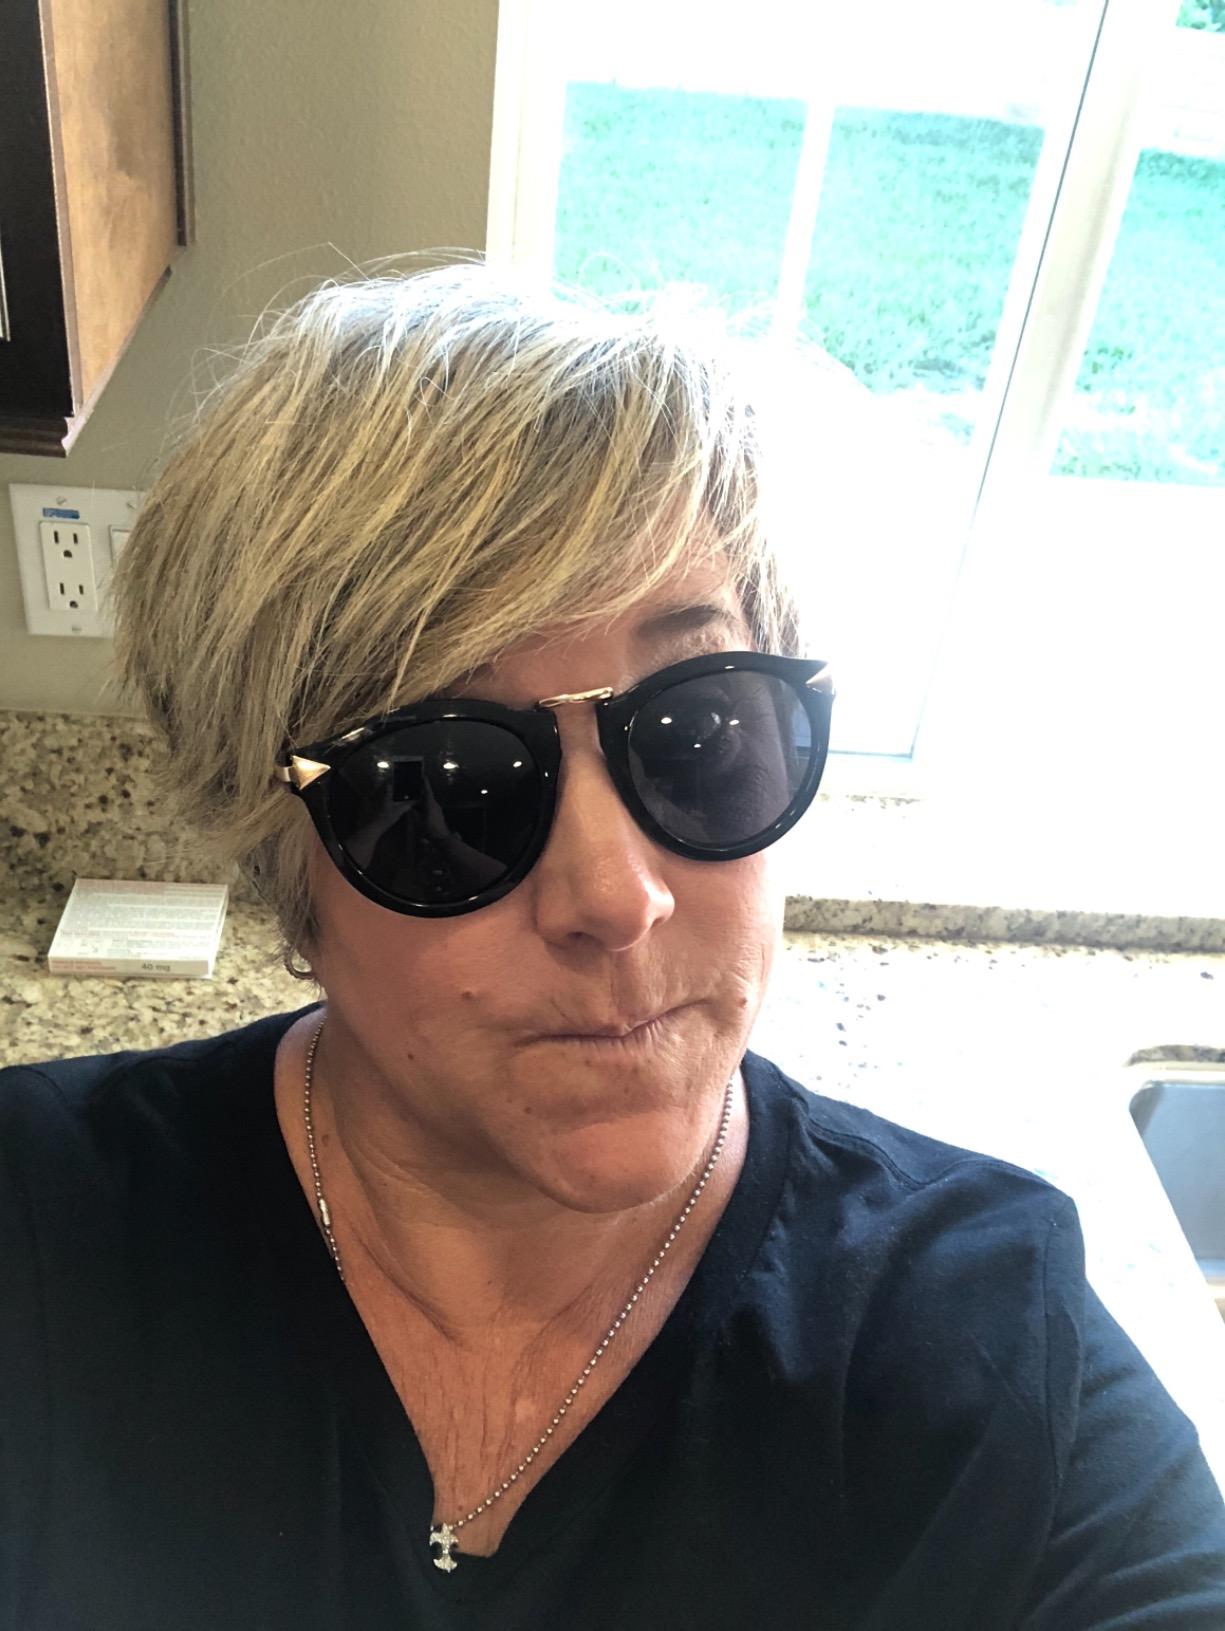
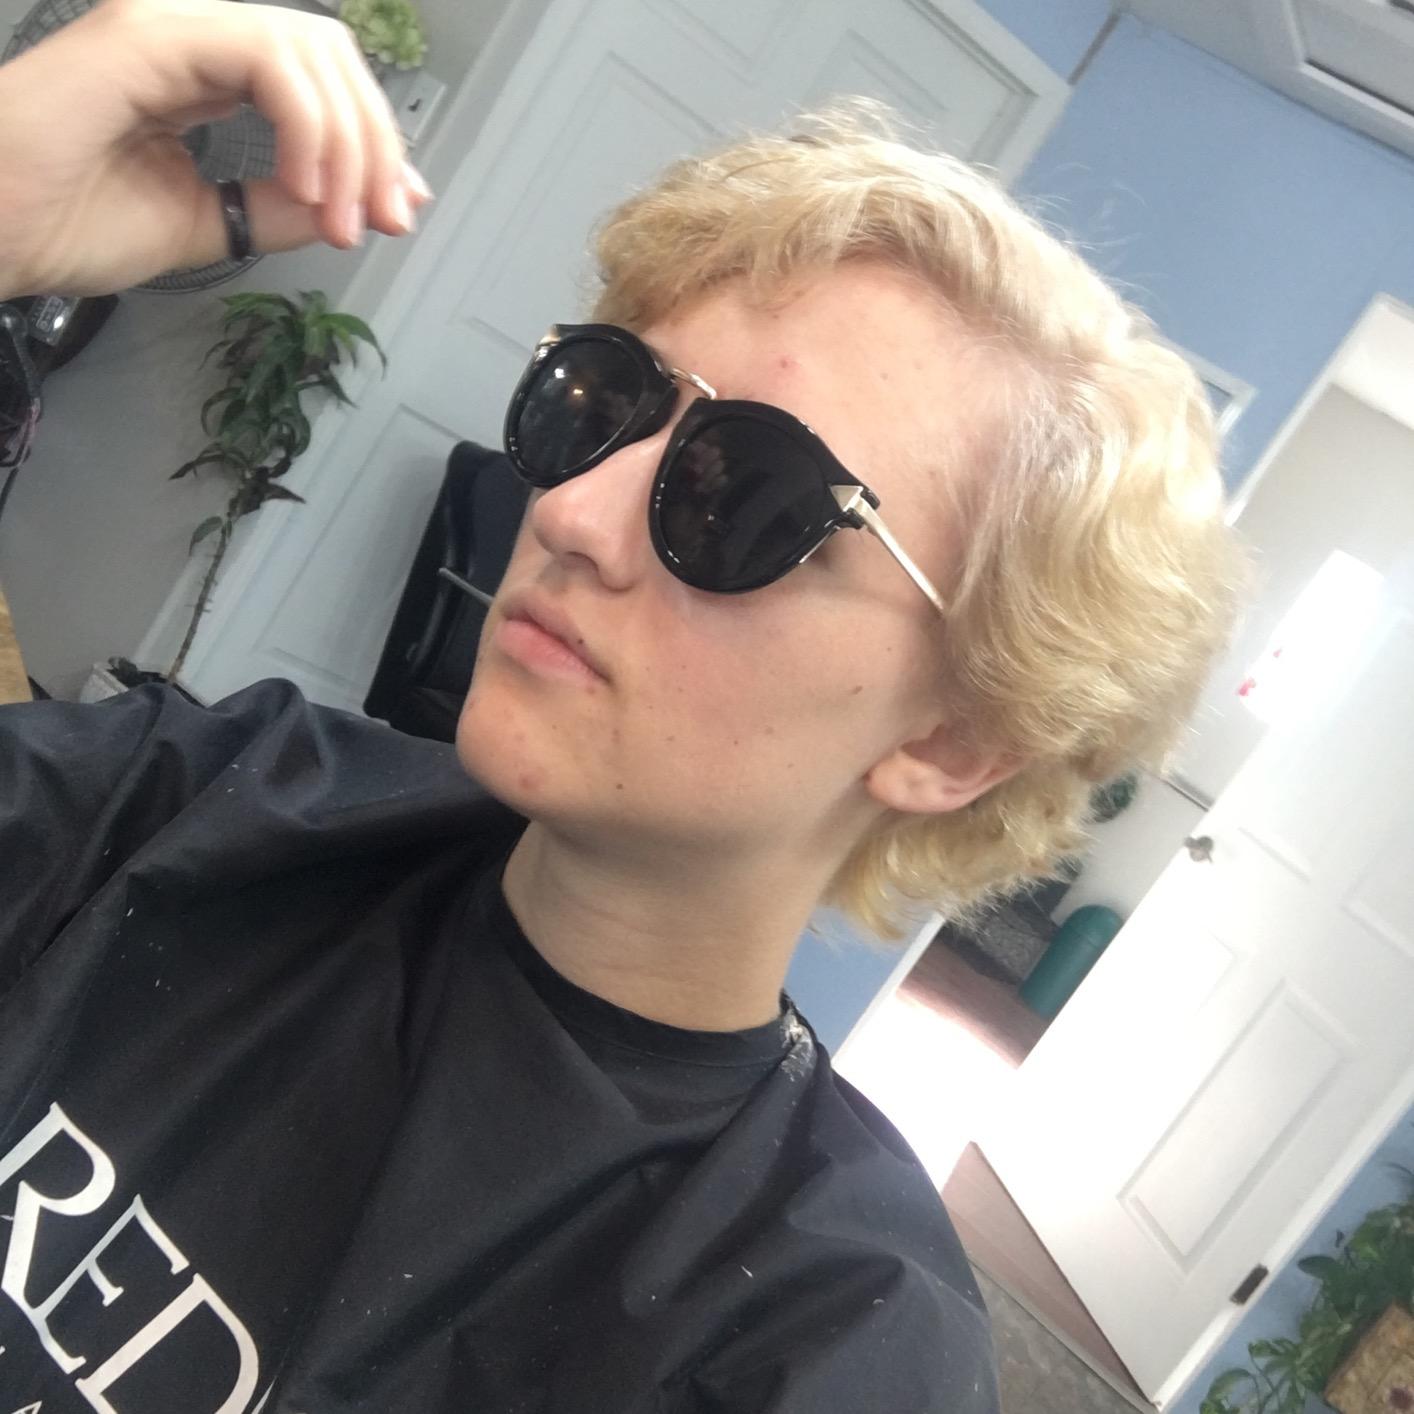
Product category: accessories_sunglasses
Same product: yes